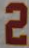
Number: 2